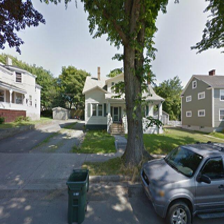
Label: streetView